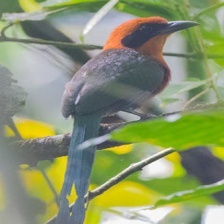
Species: RUFUOS MOTMOT
Scientific name: BARYPHTHENGUS MARTII